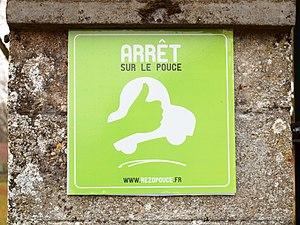
Rumont (Seine-et-Marne, France)
Rezo Pouce est un réseau d’auto-stop organisé de proximité en France. Déployé en lien avec les collectivités publiques, le dispositif vise à répondre aux besoins en mobilité des personnes en structurant, organisant et sécurisant la pratique de l'auto-stop en zone rurale ou périurbaine.